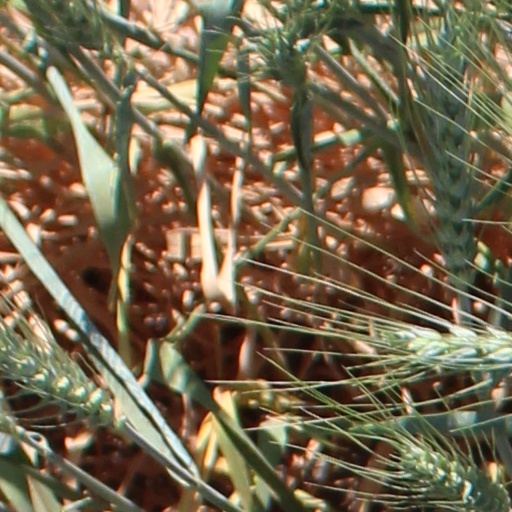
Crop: wheat